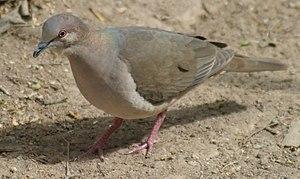
La Colombe de Verreaux est une espèce d'oiseaux de la famille des Columbidae.
Ceci est une liste d'oiseaux repérés au Belize. Ce pays compte environ 450 îlots et petites îles situés dans la mer des Caraïbes auxquels s'ajoute la partie continentale coincée entre le sud du Mexique et l'est du Guatemala. On y compte 597 espèces d'oiseaux dont 8 sont globalement menacées et 4 ont été introduites par l'Homme. Cette liste suit les conventions reprises dans l'ouvrage de James F. Clements « La liste de contrôle des oiseaux du monde », 6ᵉ édition. Les espèces introduites et rares sont comptabilisées dans le total des espèces présentes au Belize.